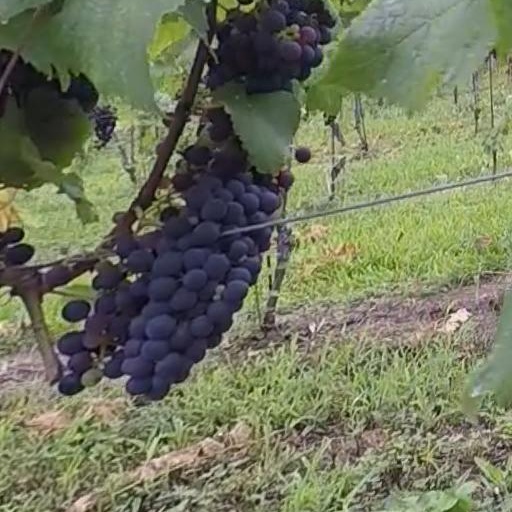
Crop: grape